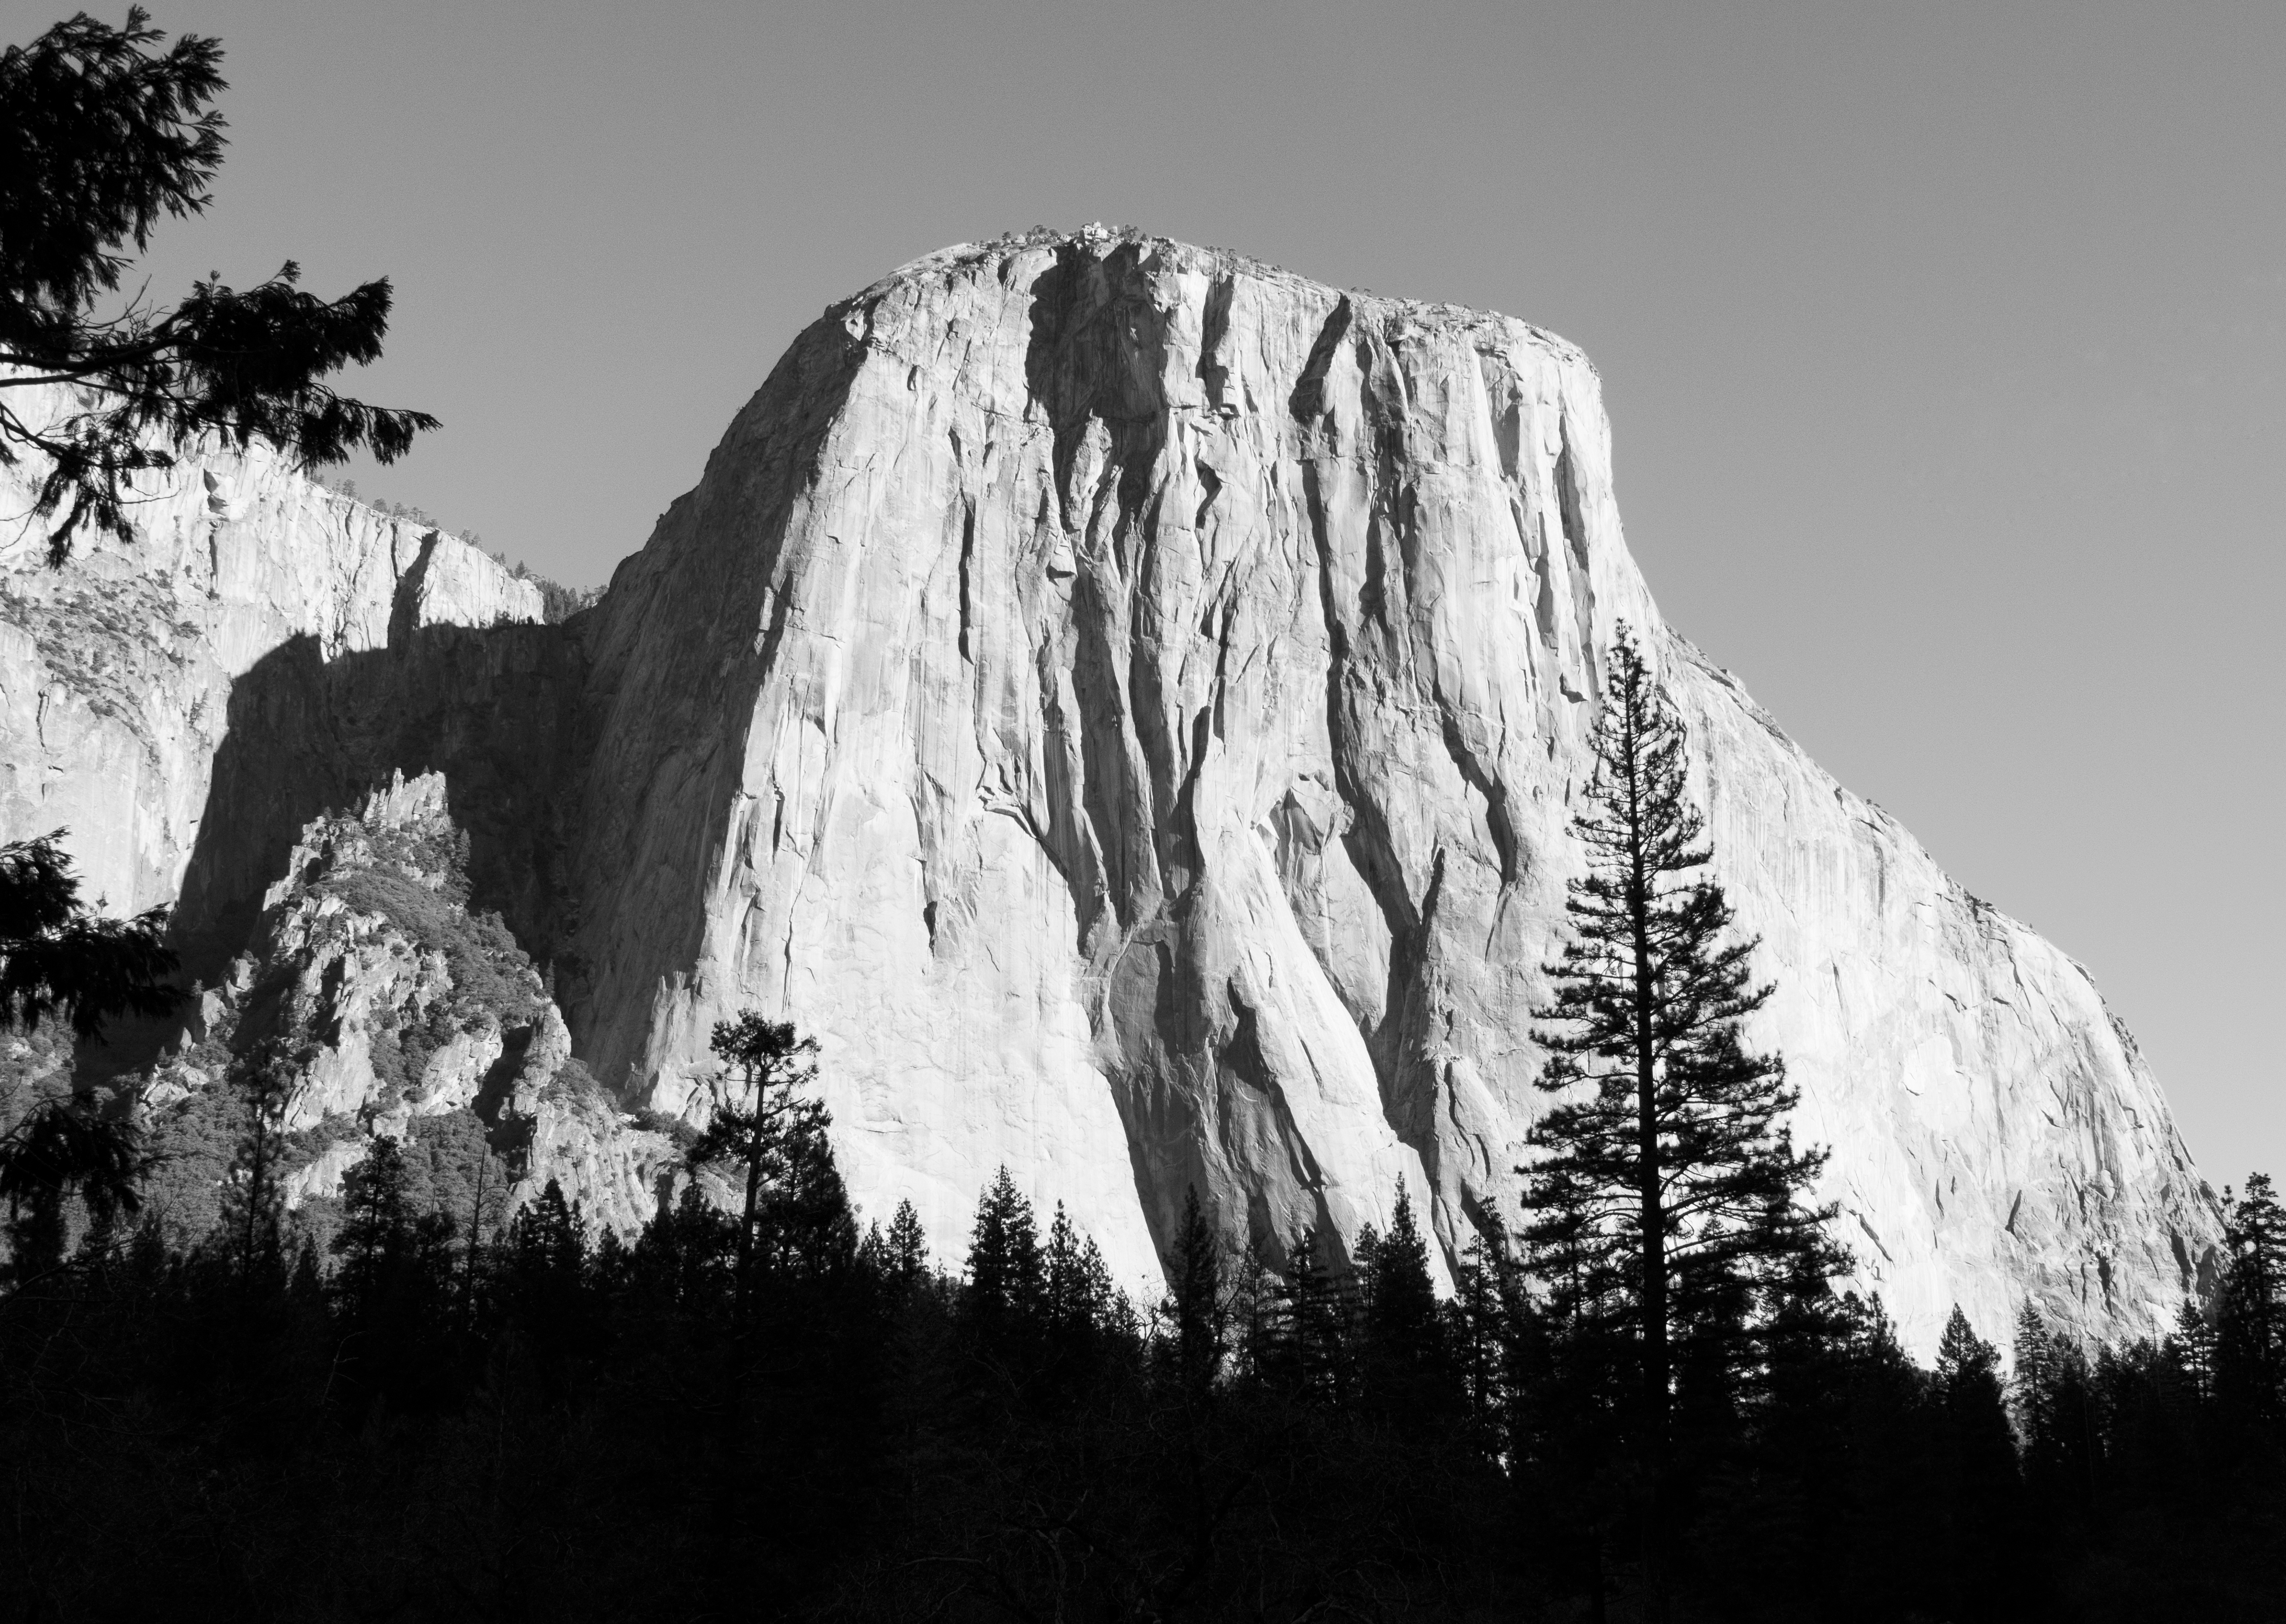
tree, nature, rock, mountain, snow, winter, black and white, white, mountain range, monochrome, monochrome photography, atmospheric phenomenon, mountainous landforms